History of banking in the United Kingdom

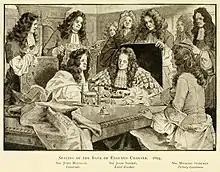
"Sealing of the Bank of England Charter (1694)", by Lady Jane Lindsay, 1905

Many goldsmiths were associated with the Crown but, following seizure of gold held at the Royal Mint in the Tower of London by Charles I, they extended their services to gentry and aristocracy as the Royal Mint was no longer considered a safe place to keep gold. Goldsmiths came to be known as 'keepers of running cash' and they accepted gold in exchange for a receipt as well as accepting written instructions to pay back, even to third parties. This instruction was the forerunner to the modern banknote or cheque. Around 1650, a cloth merchant, Thomas Smith opened the first provincial bank in Nottingham. During 1694 the Bank of England was founded.